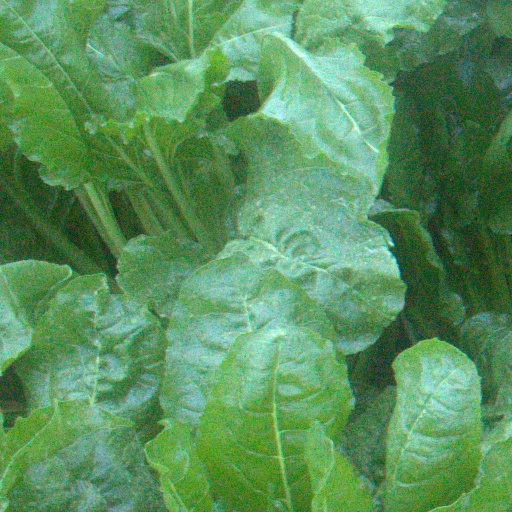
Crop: sugar beet